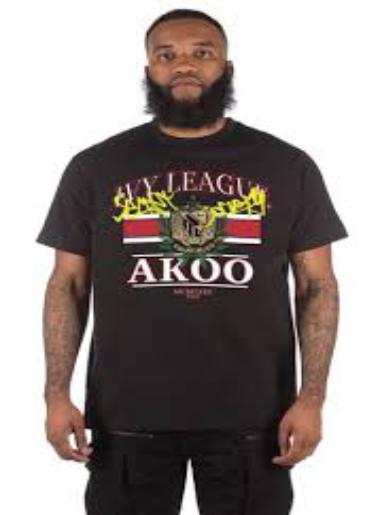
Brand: AKOO
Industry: Clothes